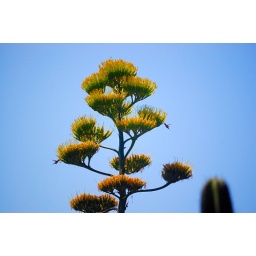
Hummingbirds feed off a Agave flower stalk that towers above the Desert Garden at the Huntington.